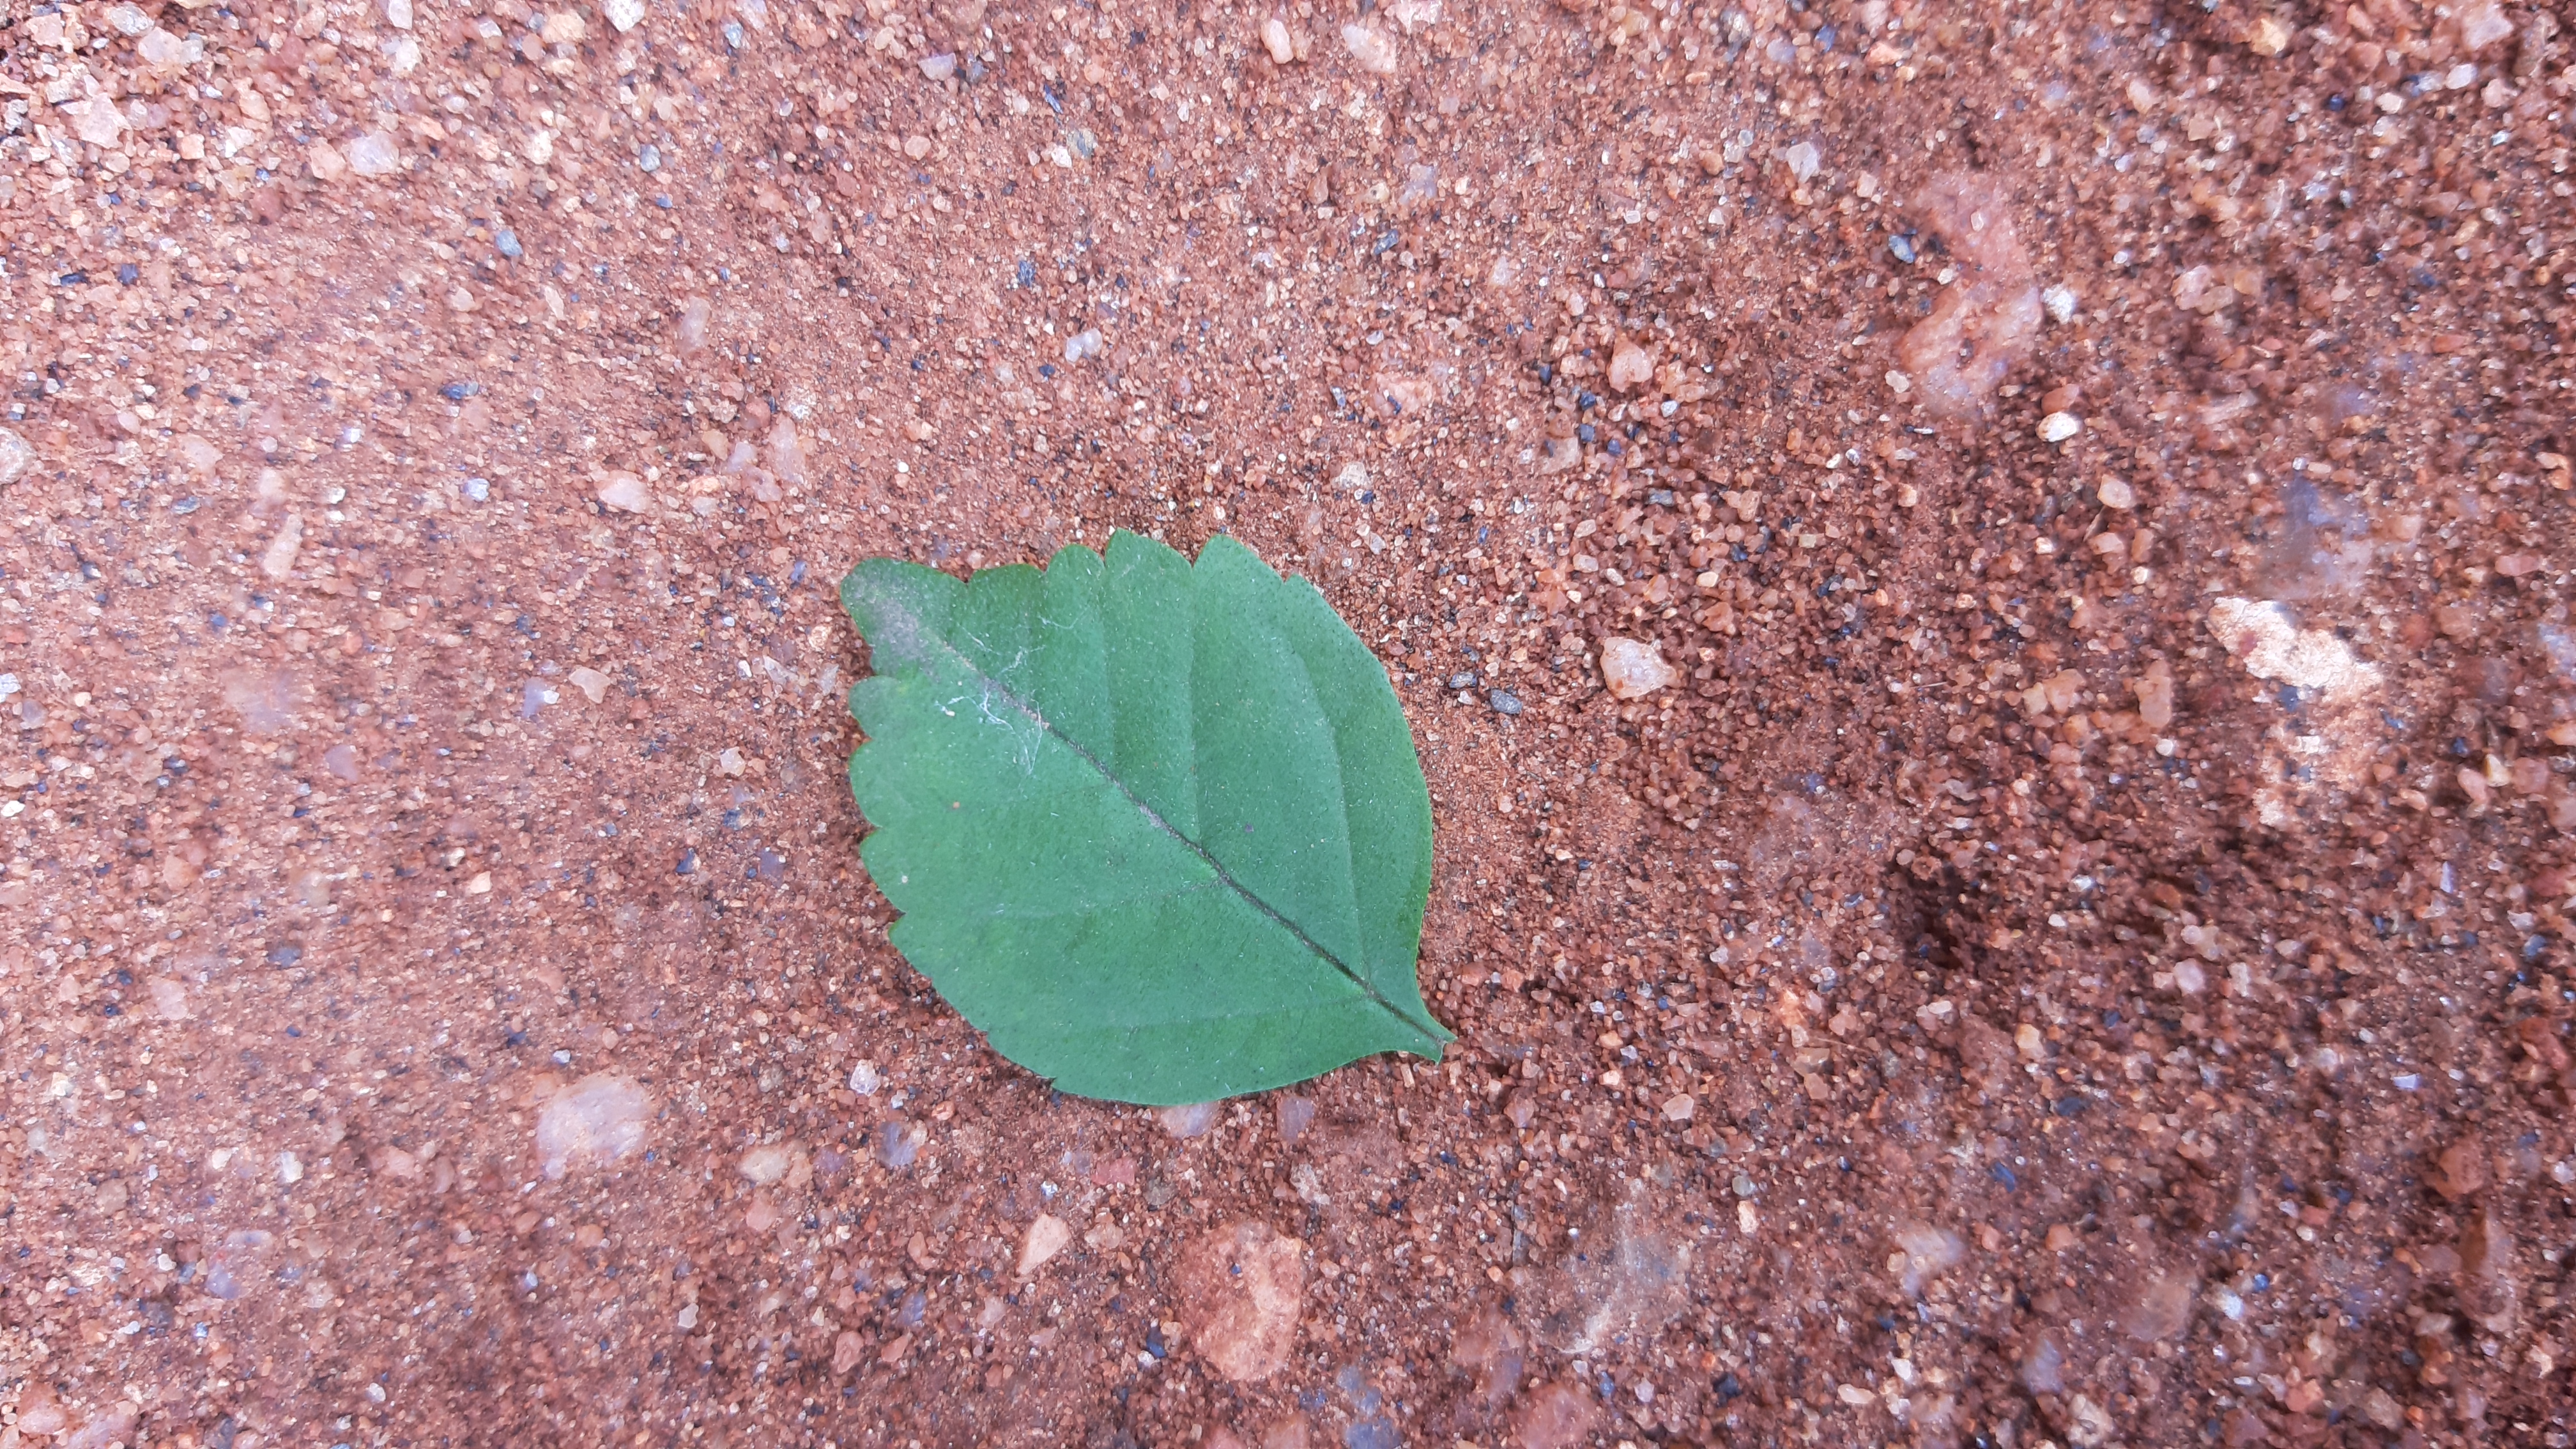
Plant: Tecoma